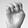
ASL letter: E